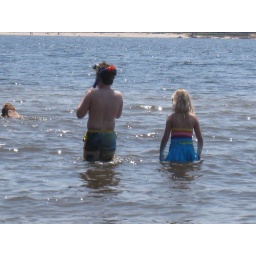
Campbell and Sabina playing at the beach in front of the house